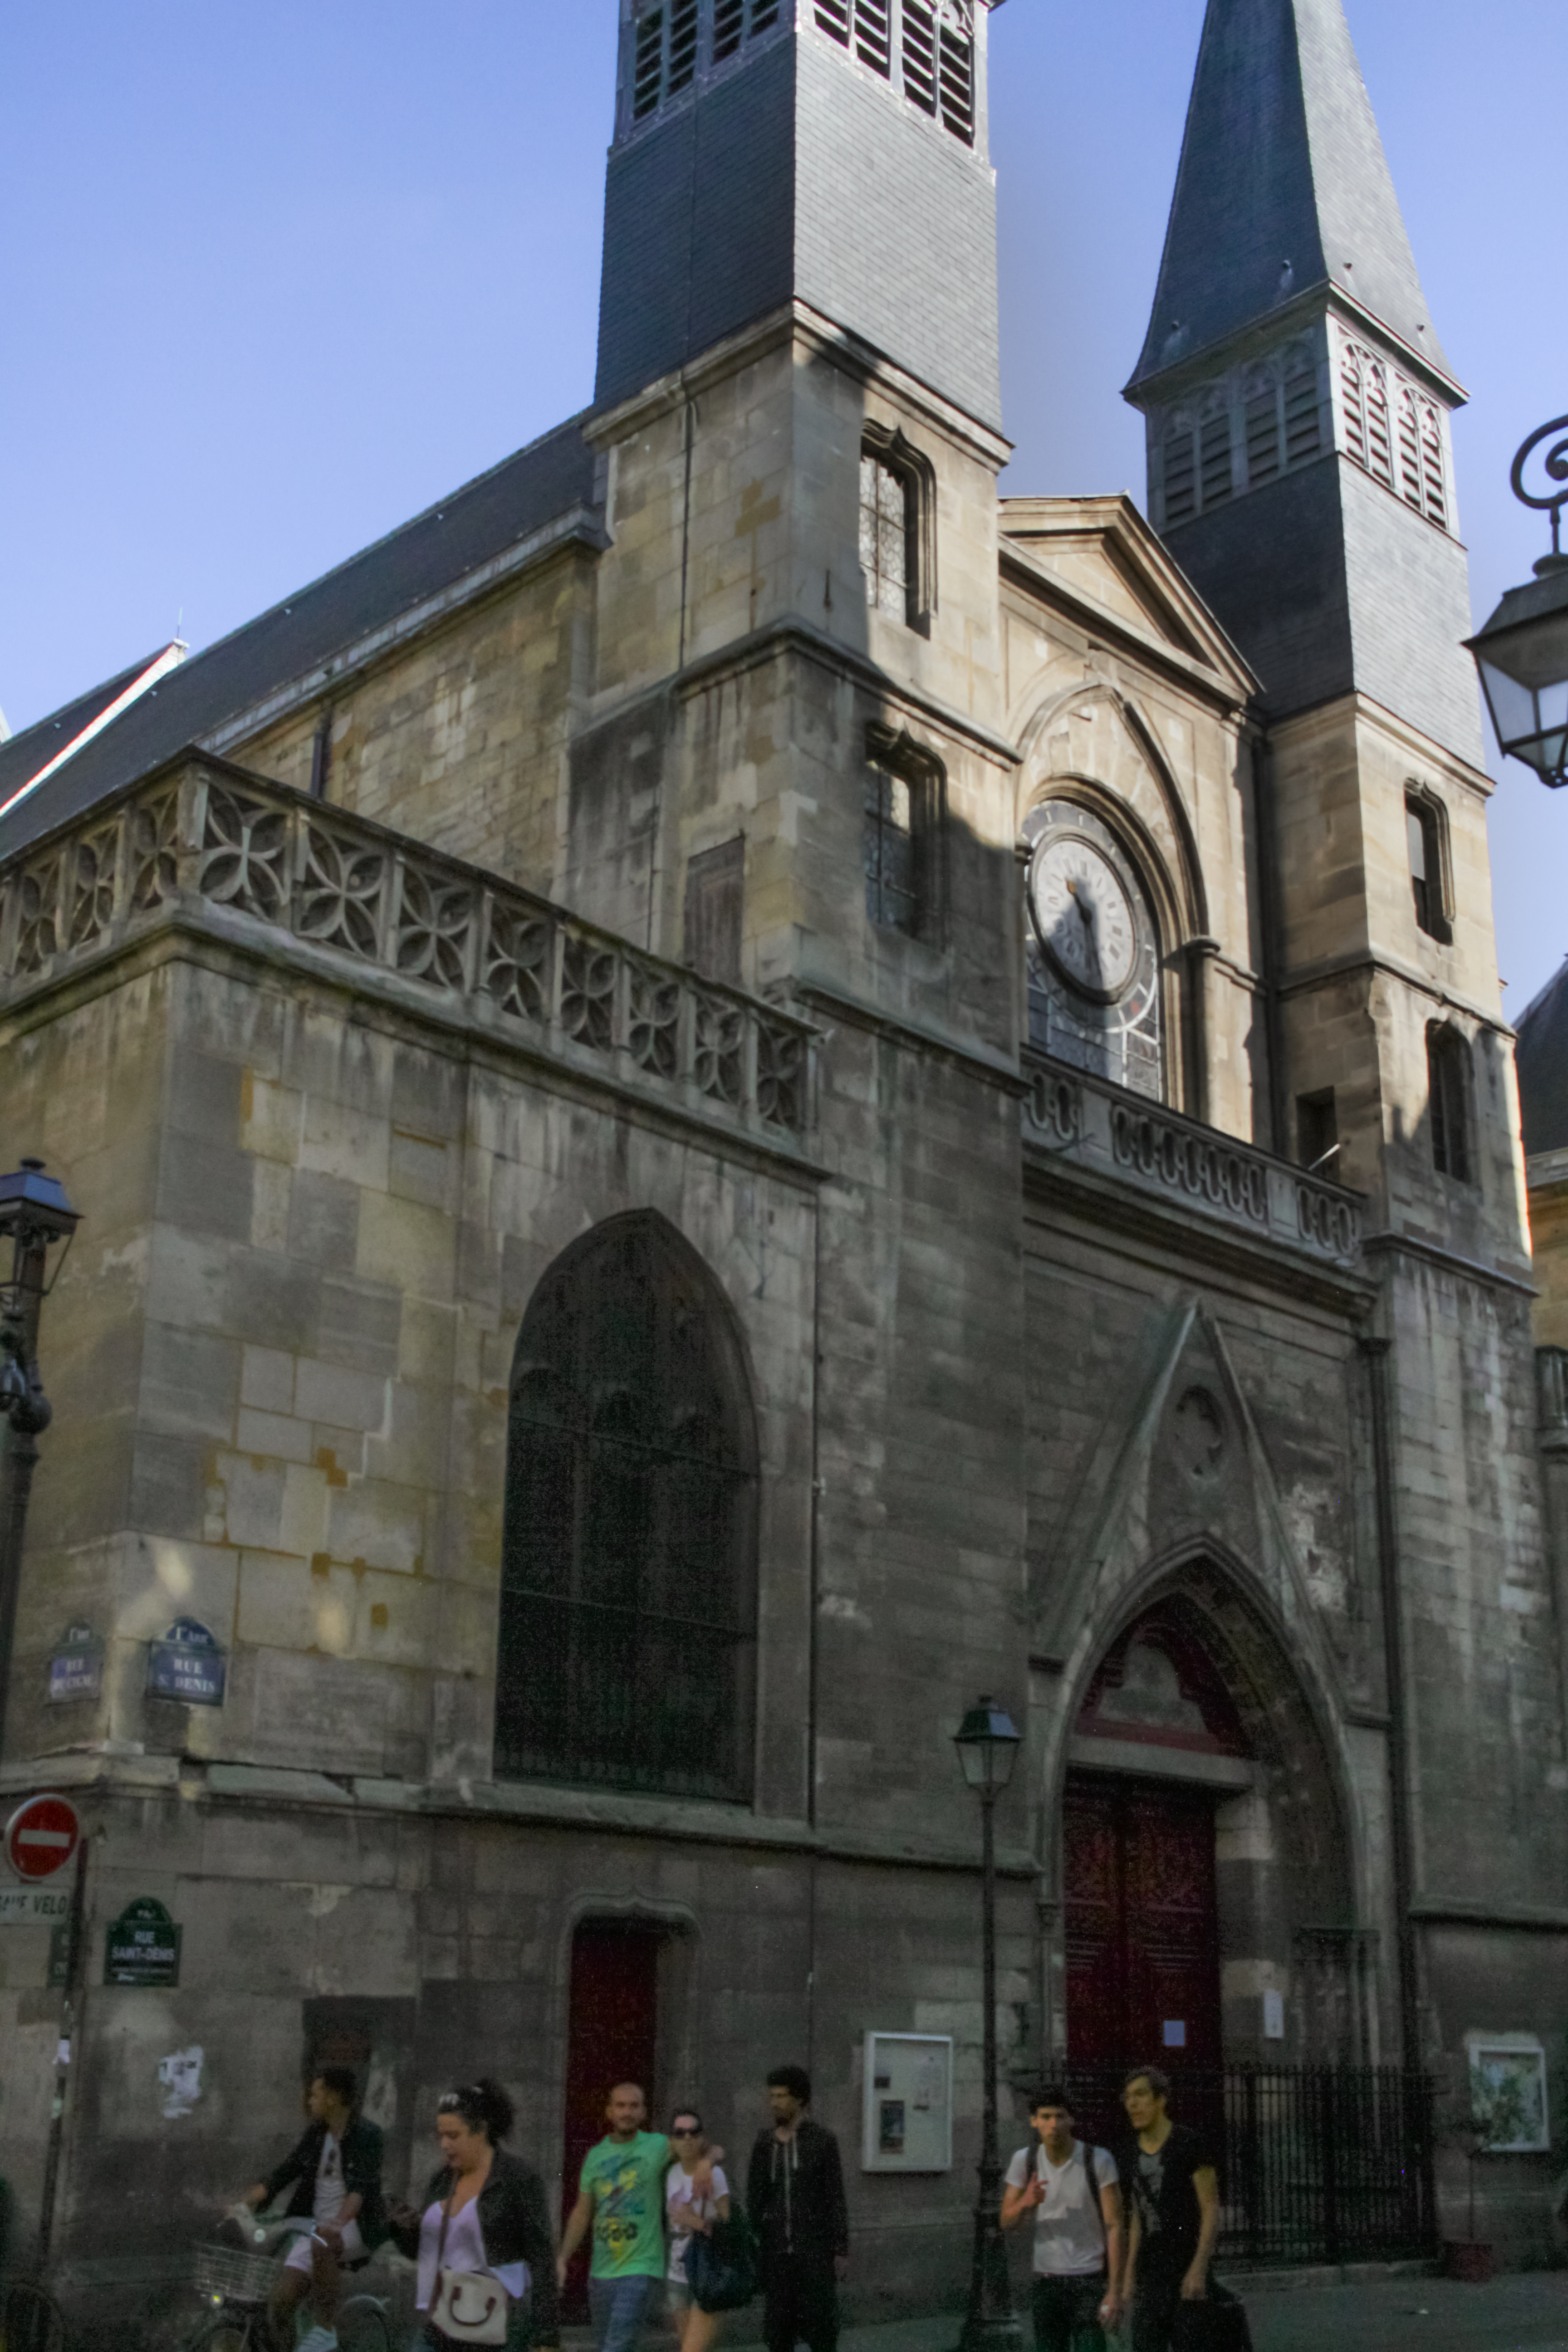
paris, france, canon7d, building, place of worship, church, medieval architecture, cathedral, facade, steeple, basilica, parish, chapel, sky, tours, city, spire, abbey